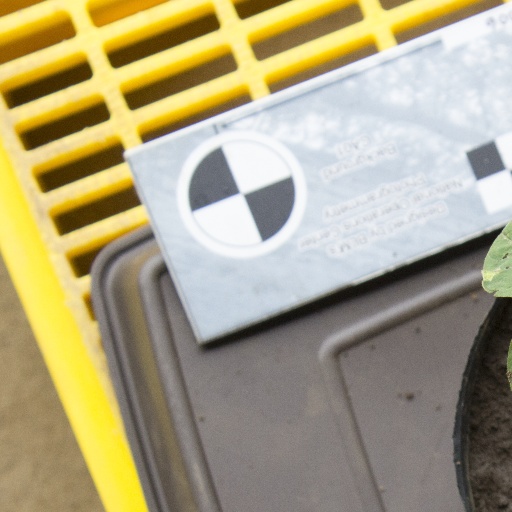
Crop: soybean